Thongsavanh Phomvihane

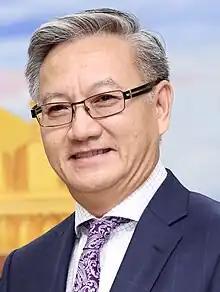
Phomvihane in 2023

Thongsavanh Phomvihane (born 9 August 1964) is a Laotian politician and member of the Lao People's Revolutionary Party (LPRP). He currently serves as the Minister of Foreign Affairs of Laos since November 2024 and is a member of the 11th Central Committee. He previously was the Head of the LPRP Central Committee External Relations Committee.